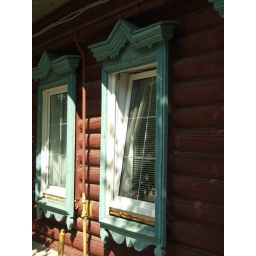
I liked the contrast between the old, traditional wooden ornaments around the window and a completely modern window and blinds.